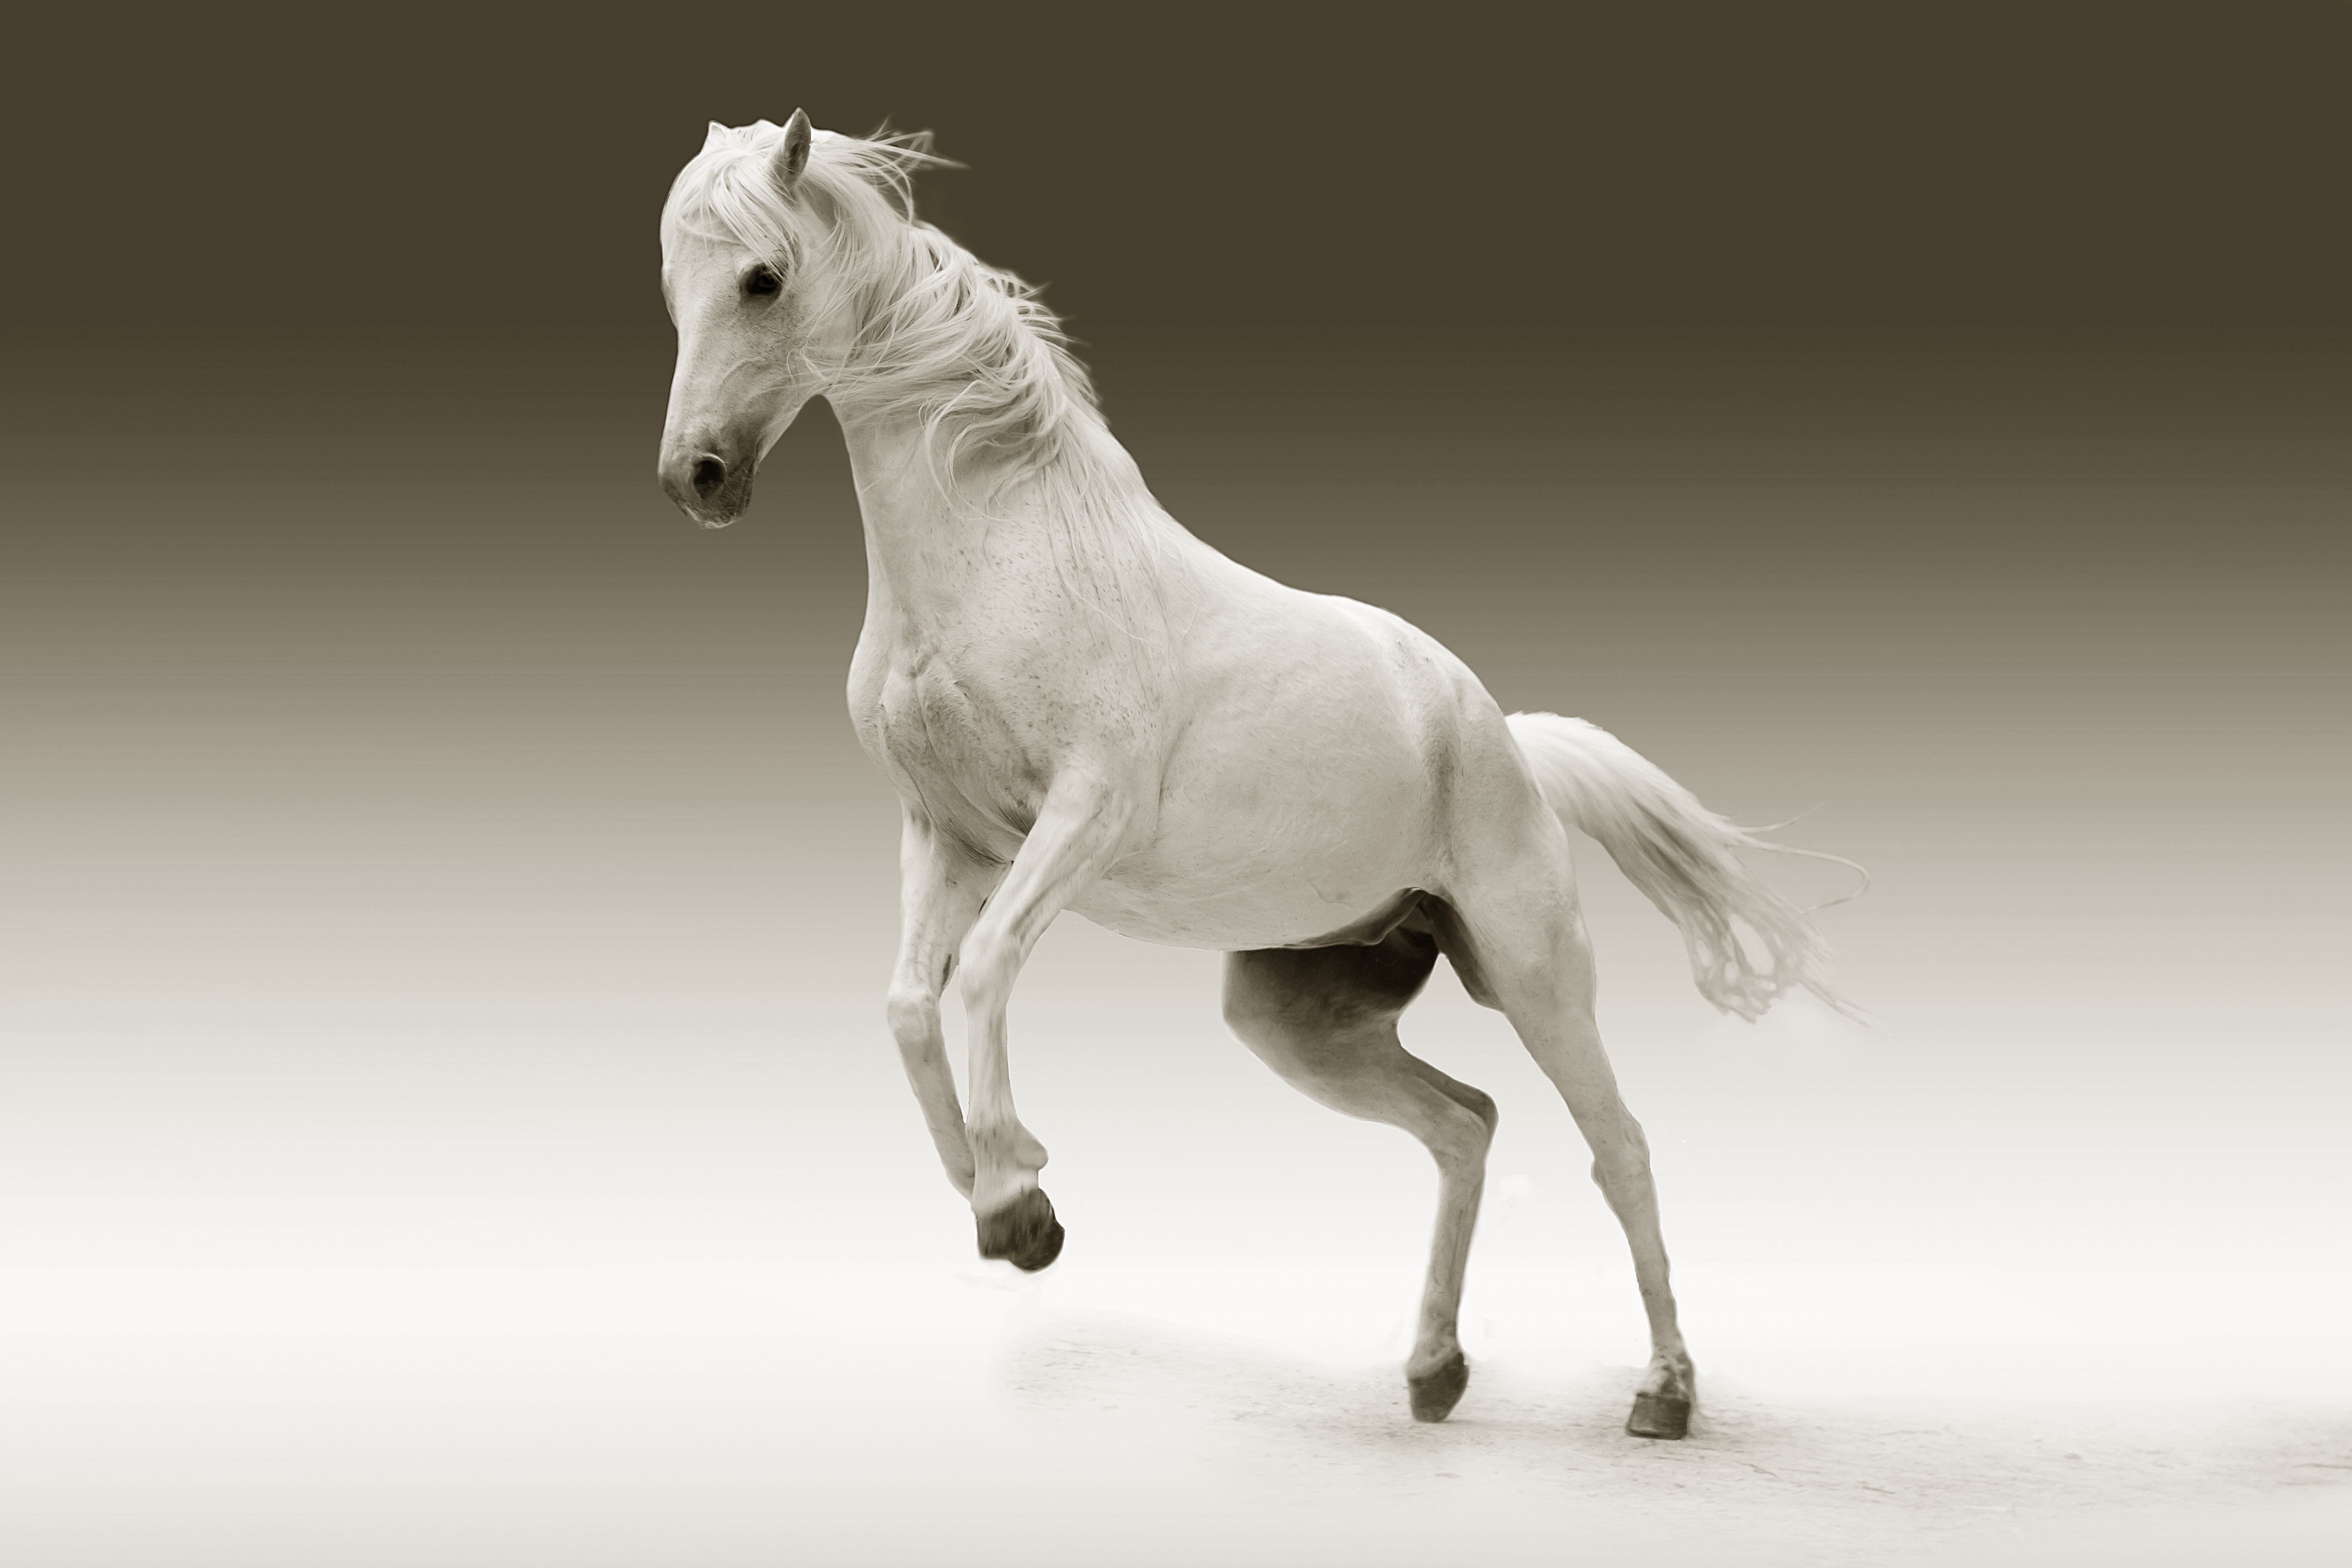
nature, black and white, white, animal, wildlife, pasture, horse, mammal, stallion, mane, ride, equestrian, eye, mare, coupling, mold, horse head, pferdeportrait, horse like mammal, mustang horse